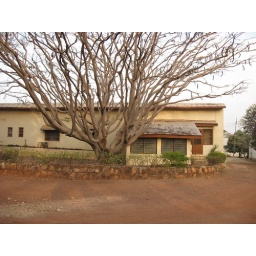
Our office building in Jos